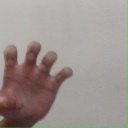
अक्षर: झ